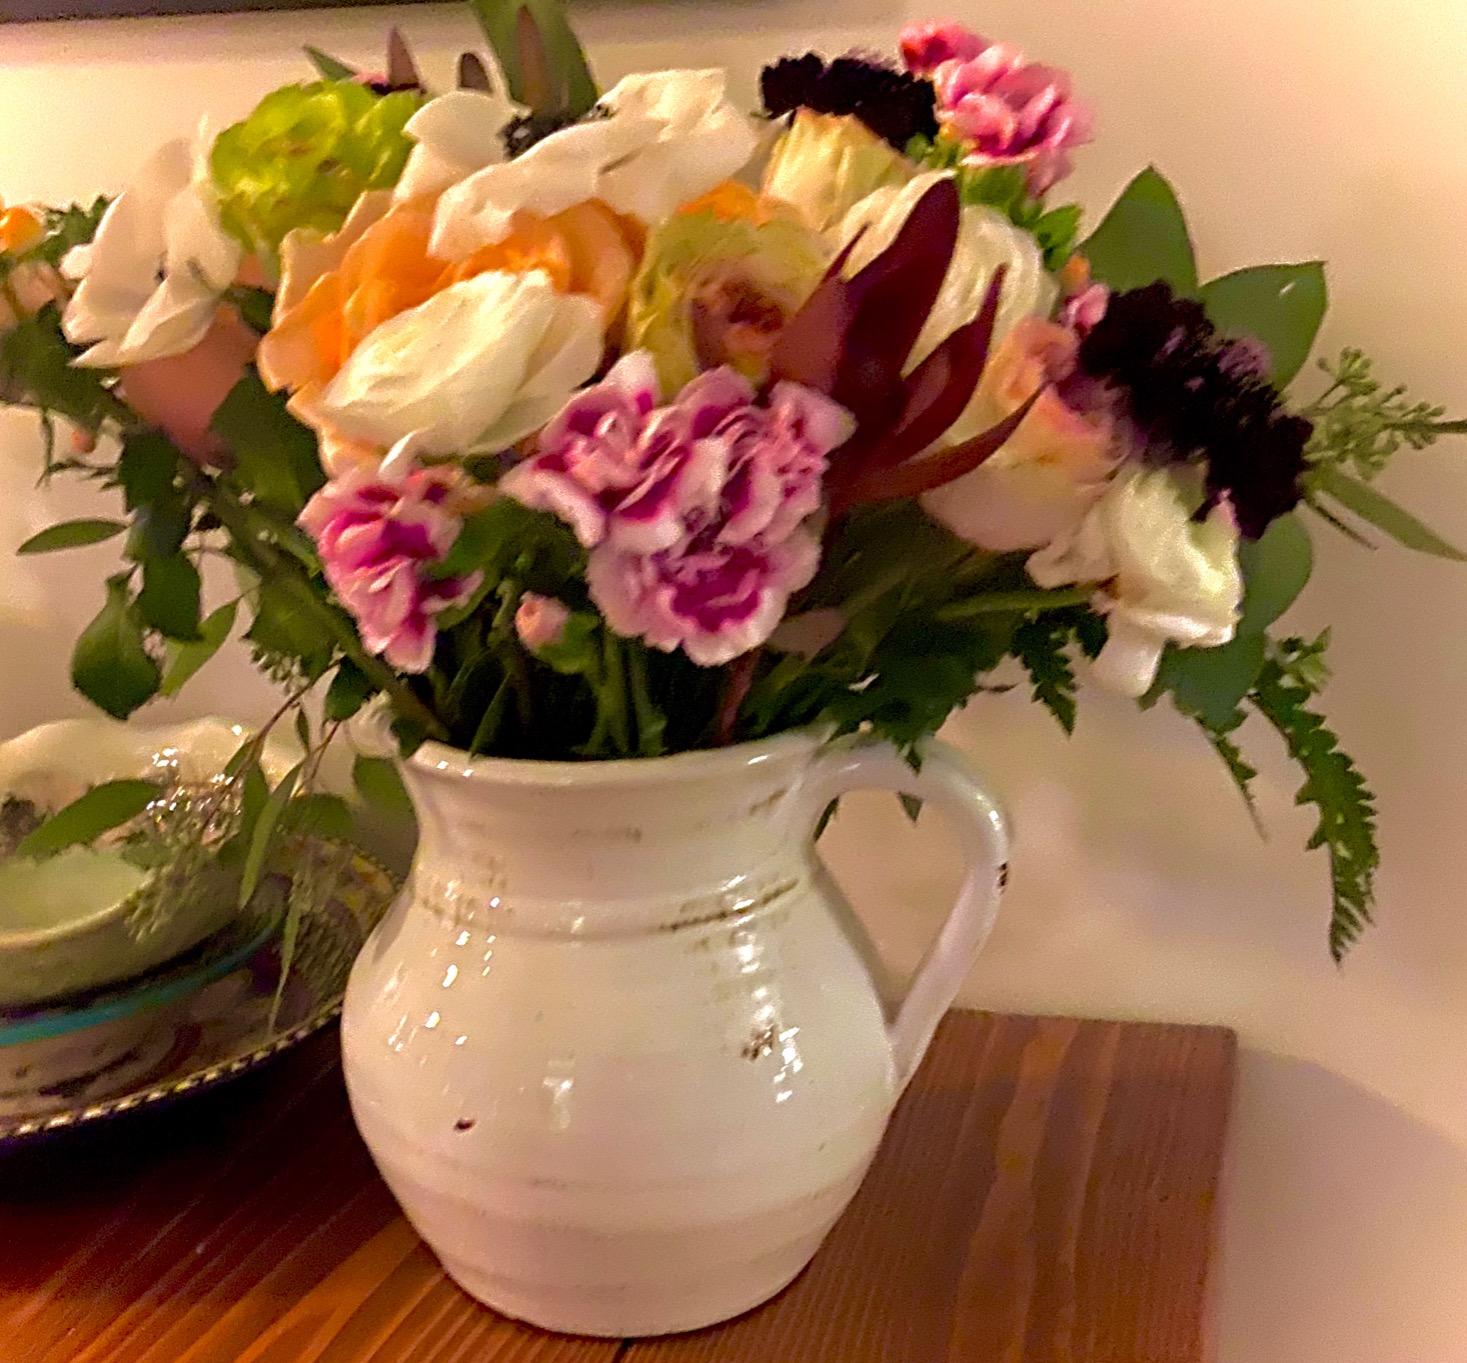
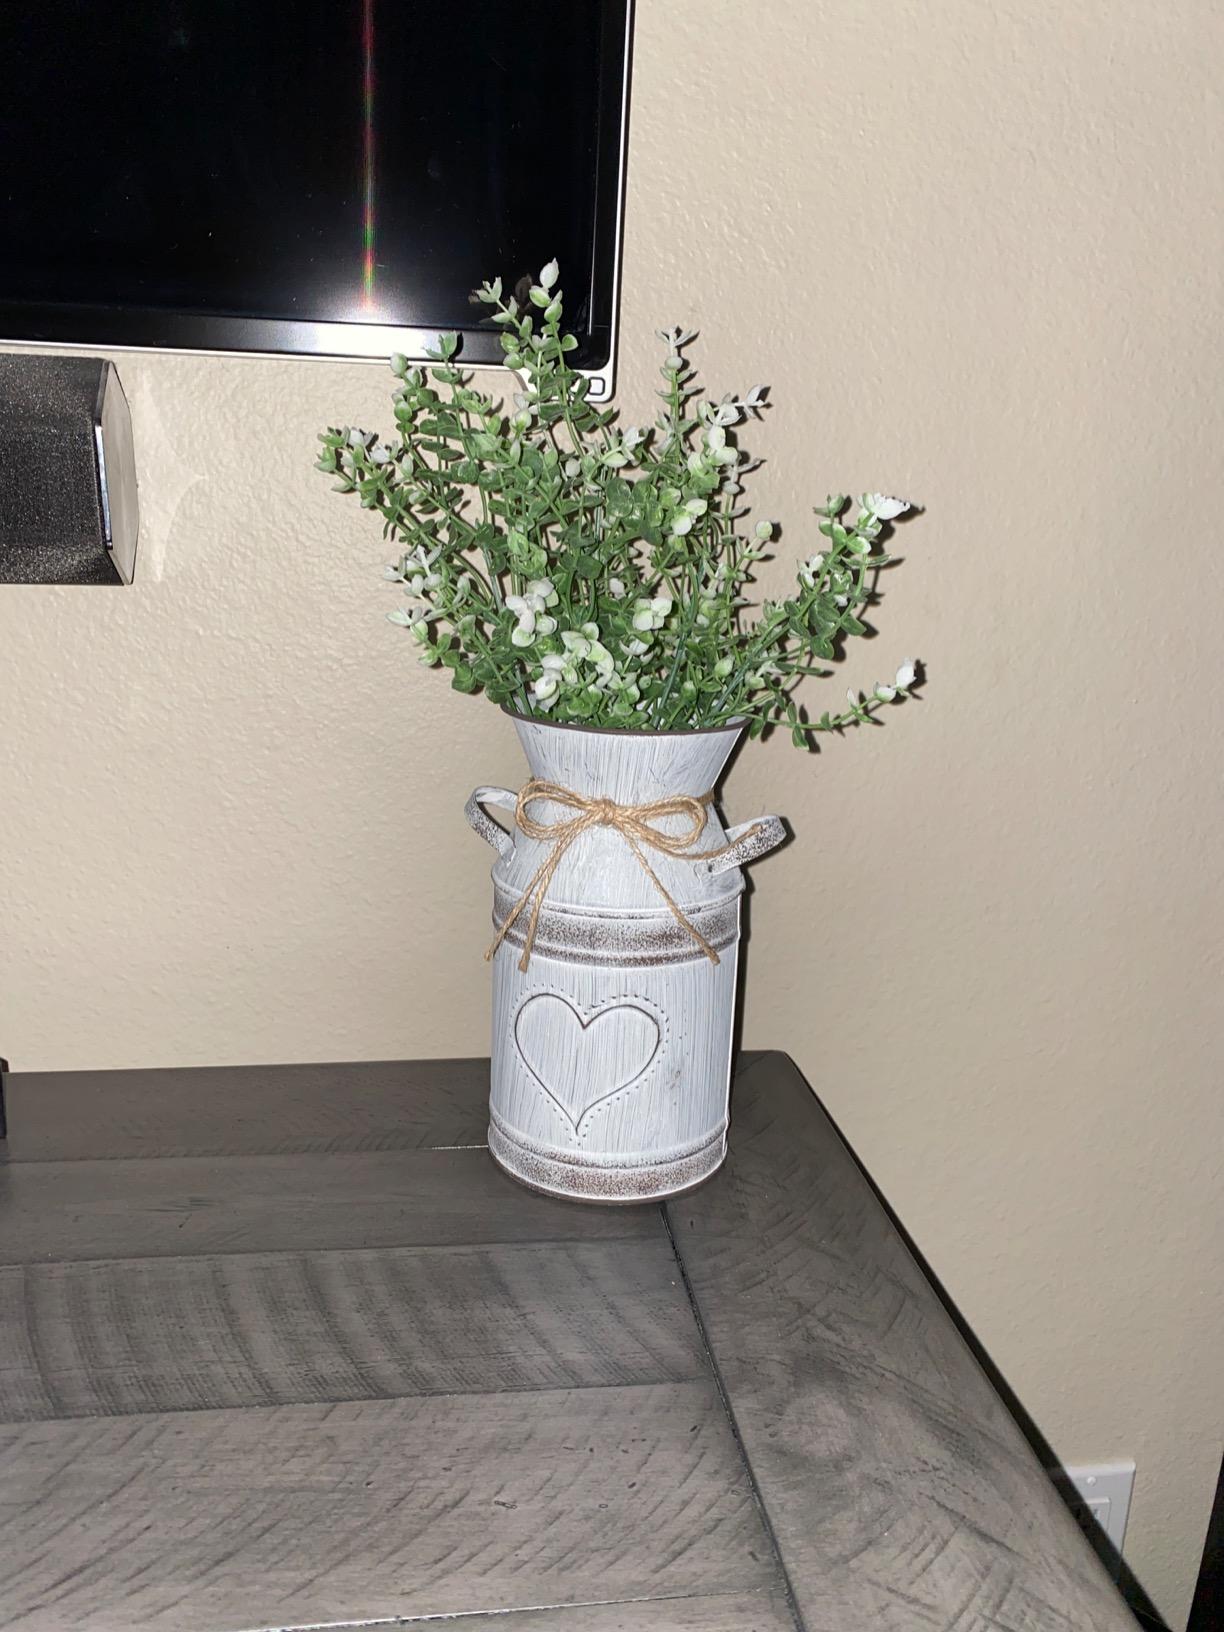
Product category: vase
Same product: no